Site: brandenburg
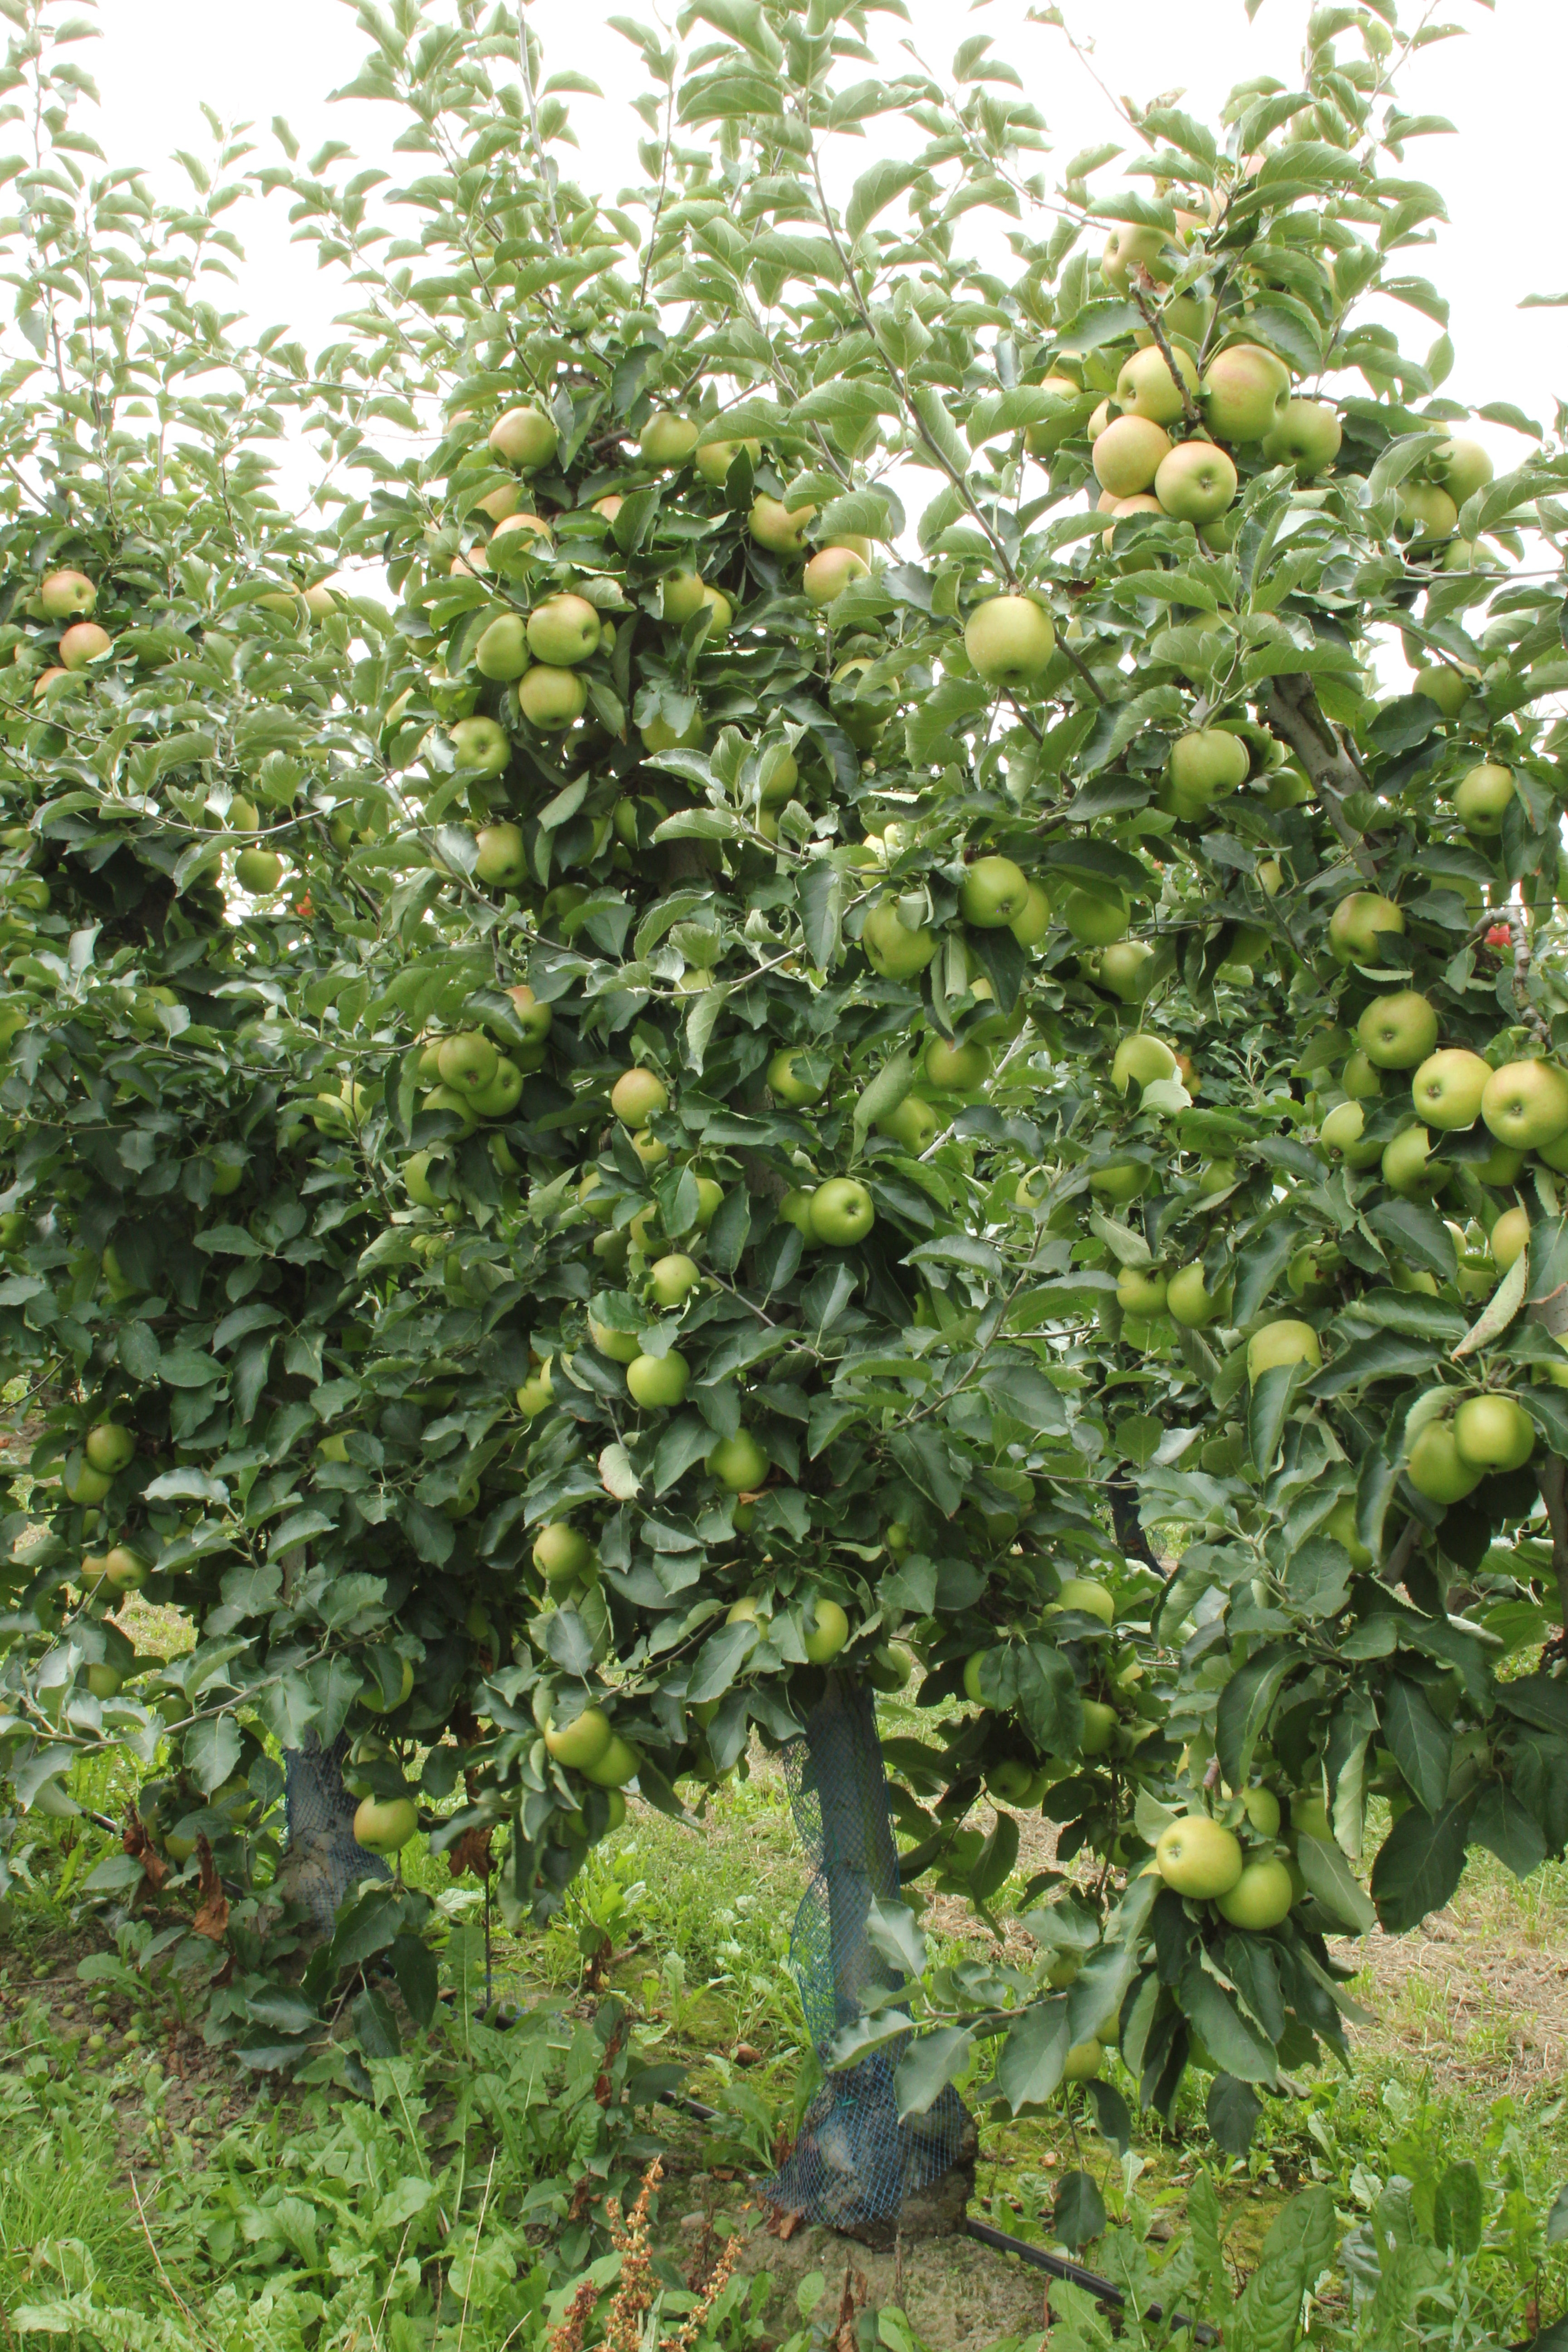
Growth stage (BBCH 87): Maturity of fruit and seed